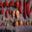
Label: sweet_pepper